Kwun Tong Bypass

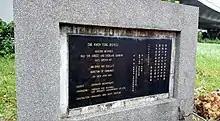
Commemorative plaque for the opening of Kwun Tong Bypass between Wai Yip Street and Richland Gardens in September 2017

The HK$782 million contract—Highways Department's largest engineering contract since its formation—for the construction of Kwun Tong Bypass Phase 2 was awarded to the Dragages–Bachy Soletanche joint venture. Works on this section, which connects Wai Yip Street to Kai Fuk Road near the eastern portal of the Airport Tunnel (now renamed Kai Tak Tunnel), began in April 1988. The novel construction method of using precast concrete slabs resulted in the early completion of works by one month. It was opened by Kwei See Kan, the Director of Highways, on 14 June 1991.